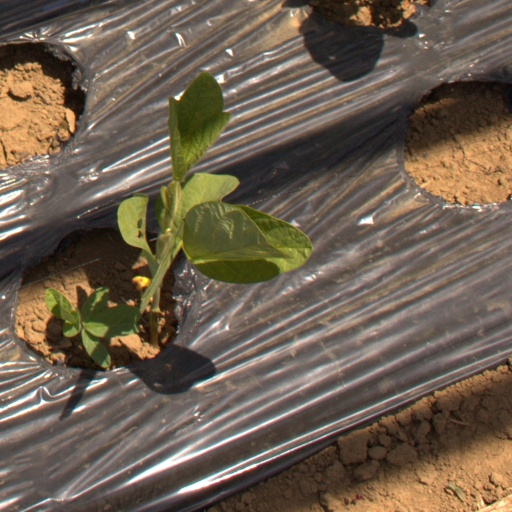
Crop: Jerusalem artichoke